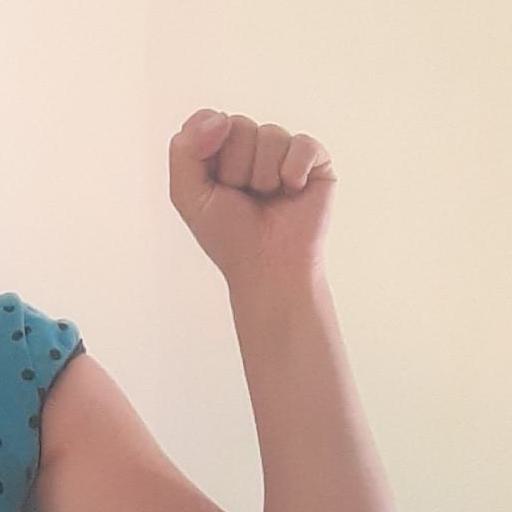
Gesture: fist